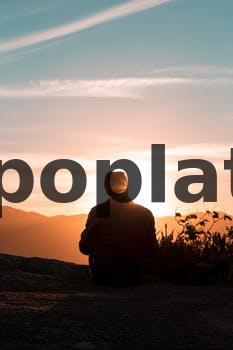
Label: Watermark